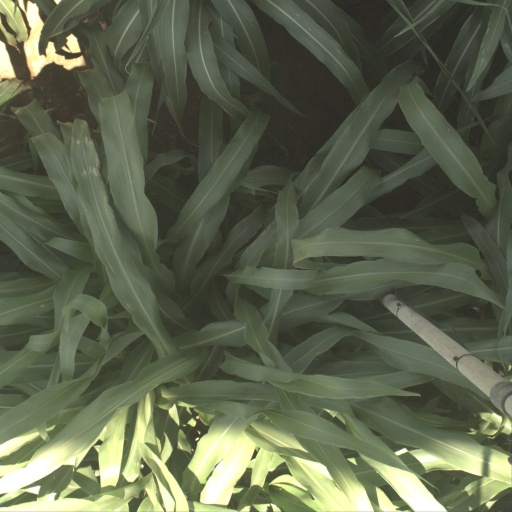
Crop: sorghum